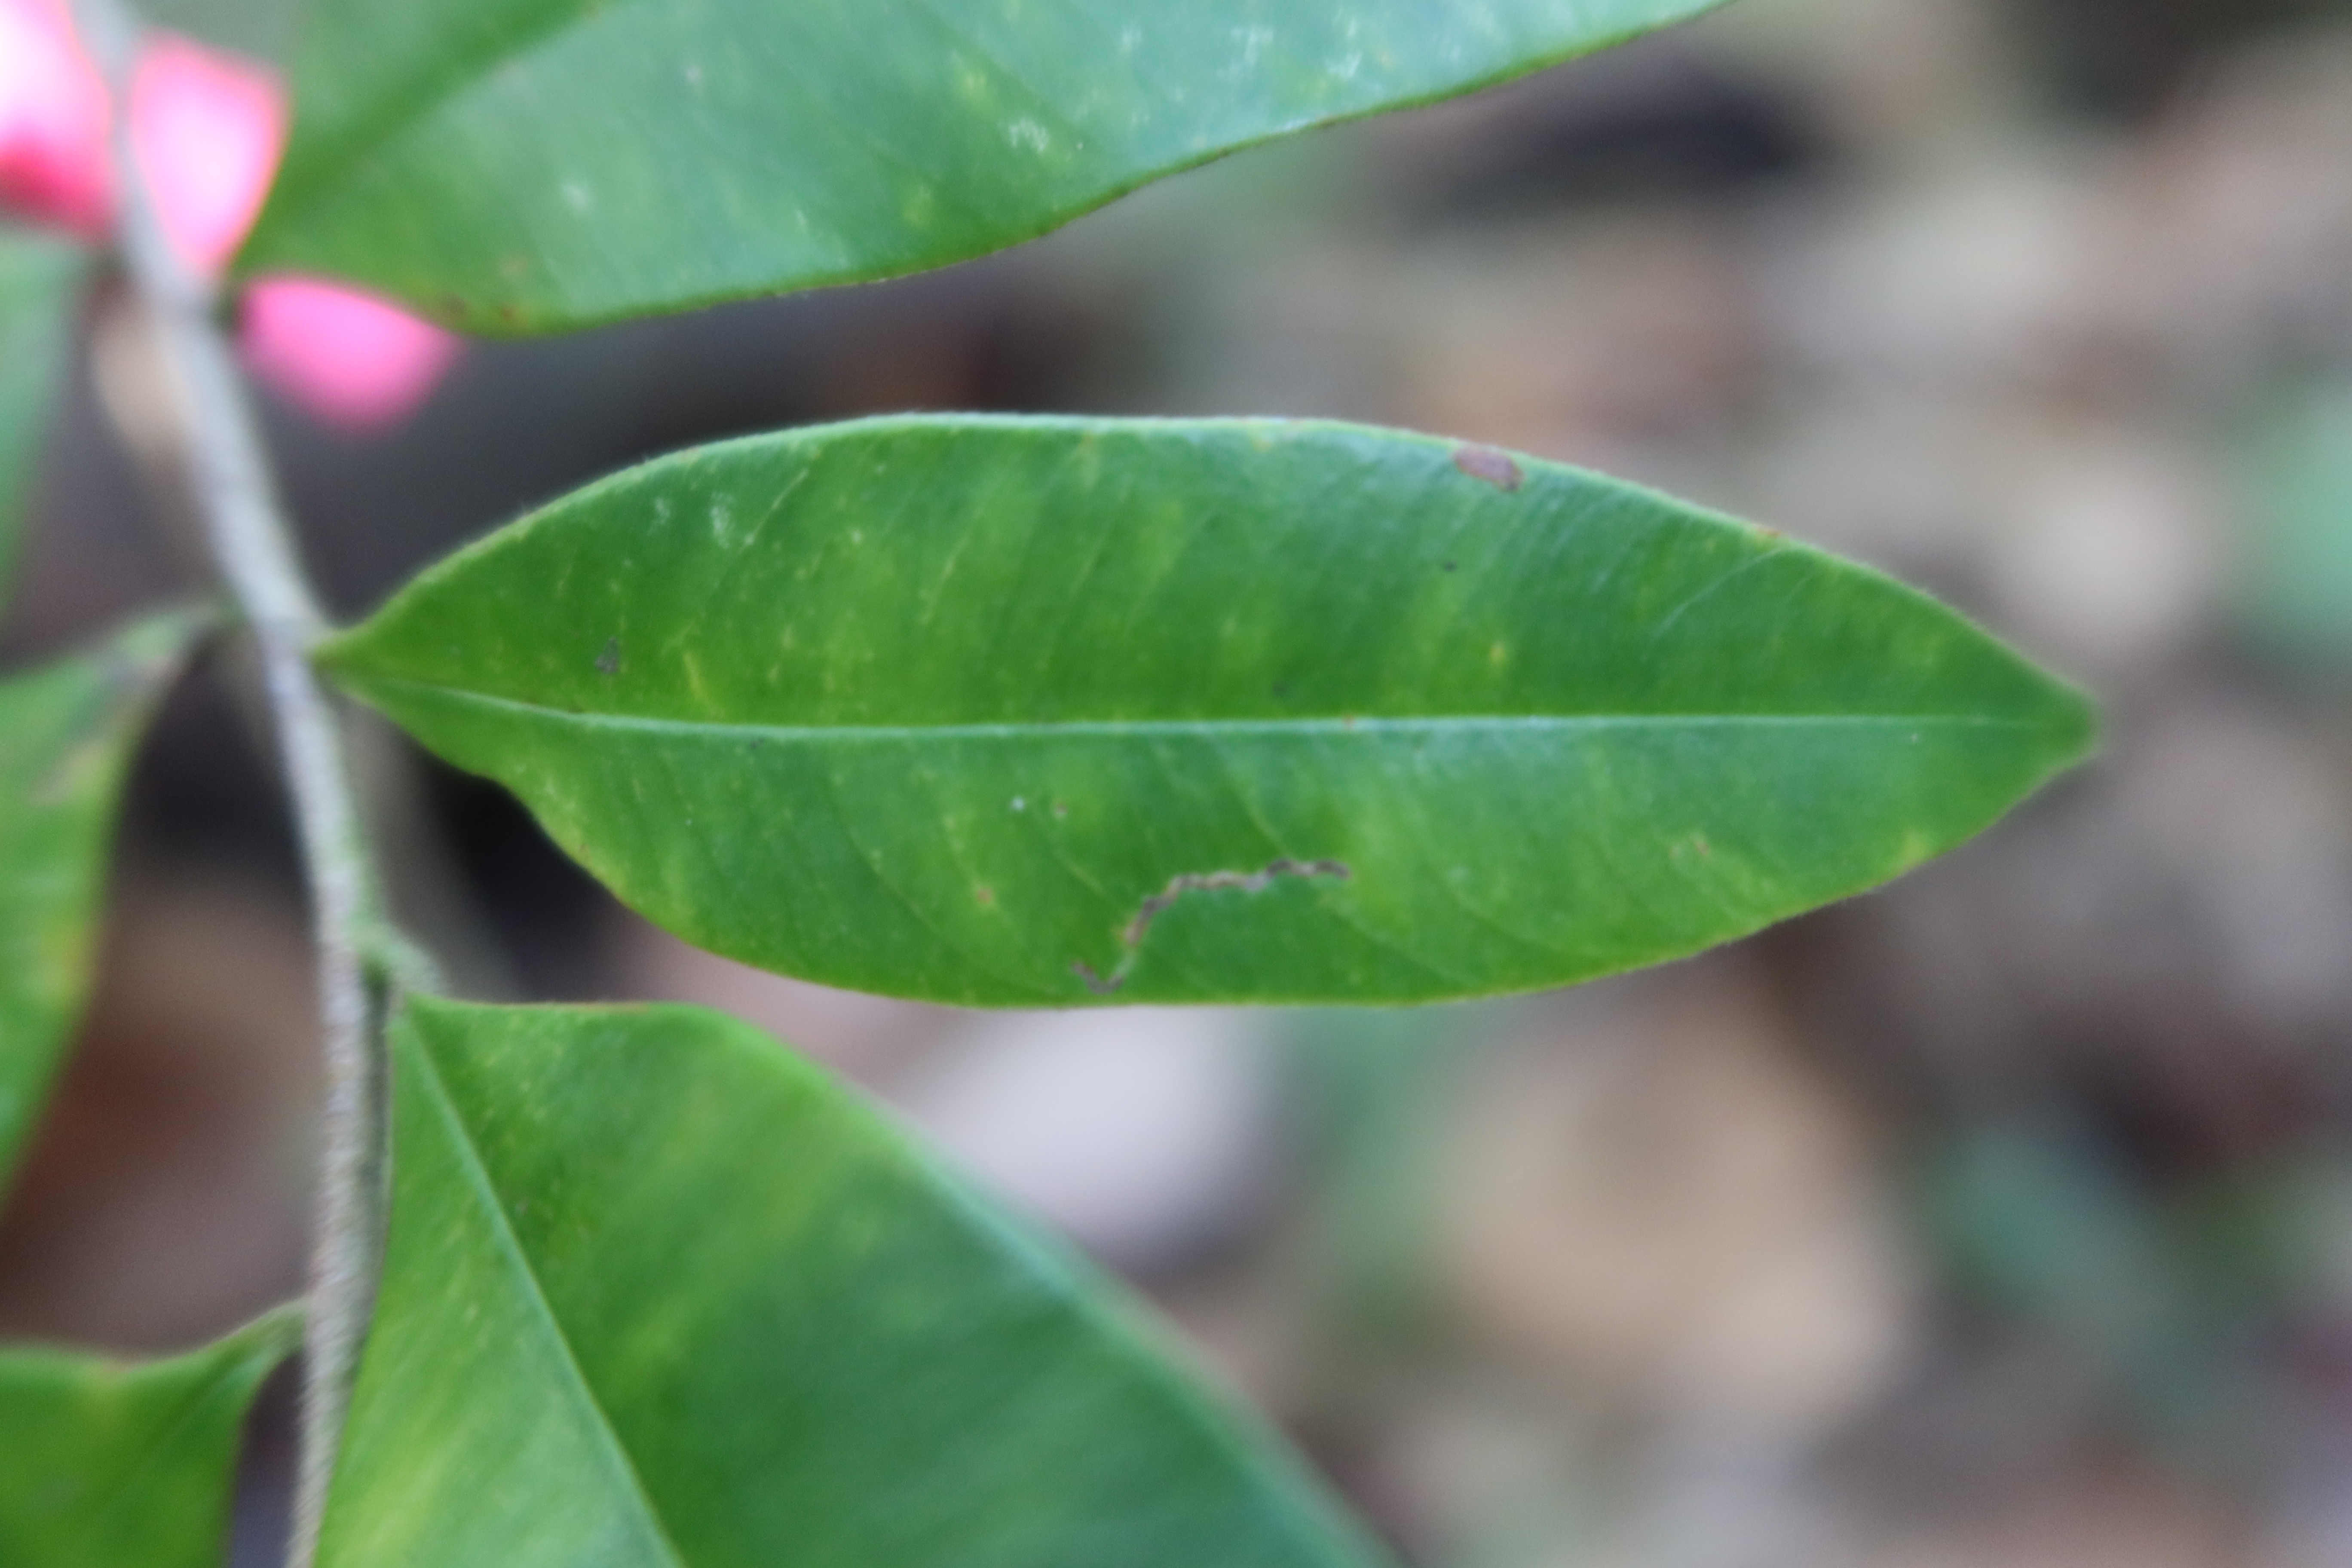
Label: Downy mildew